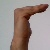
The image shows a hand gesture representing a space in Indian Sign Language.